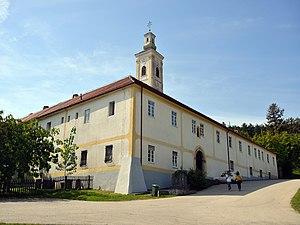
Le monastère de Velika Remeta est un monastère orthodoxe serbe situé dans la région de Syrmie, en Voïvodine. Il est situé près du village de Velika Remeta, dans la municipalité d'Irig. Il fait partie des 16 monastères de la Fruška gora. Il dépend de l'éparchie de Syrmie et figure sur la liste des monuments d'importance exceptionnelle de la République de Serbie.